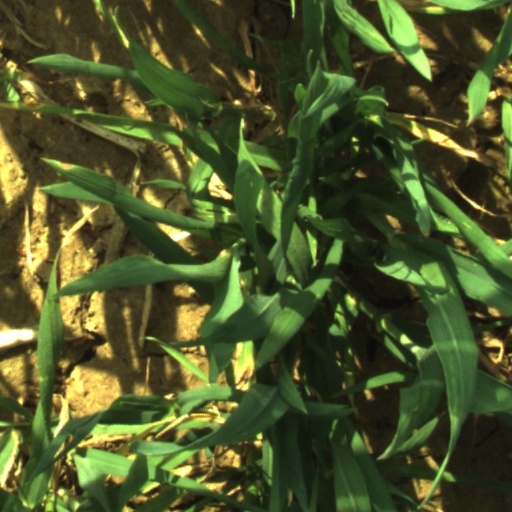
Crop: wheat